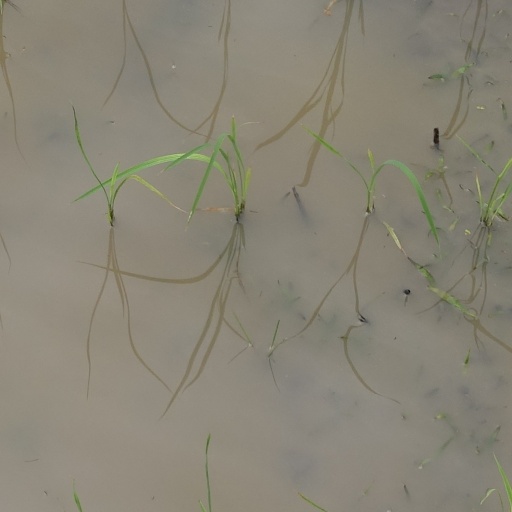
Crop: rice